Lushun South Road

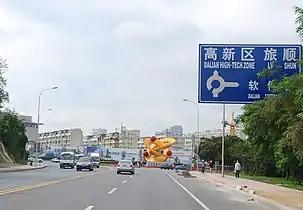
Coming to Academic Square, immediately after starting along Lushun South Road from Heishijiao.

Lüshun South Road is one of the three highways connecting the Naval Port in Lüshunkou District of Dalian, Liaoning, China, with the city's downtown core. It is the last part of China National Highway 202, which runs from Hegang to Lüshun via Jiamusi, Tonghua and Dandong, and is about 32 kilometers long.